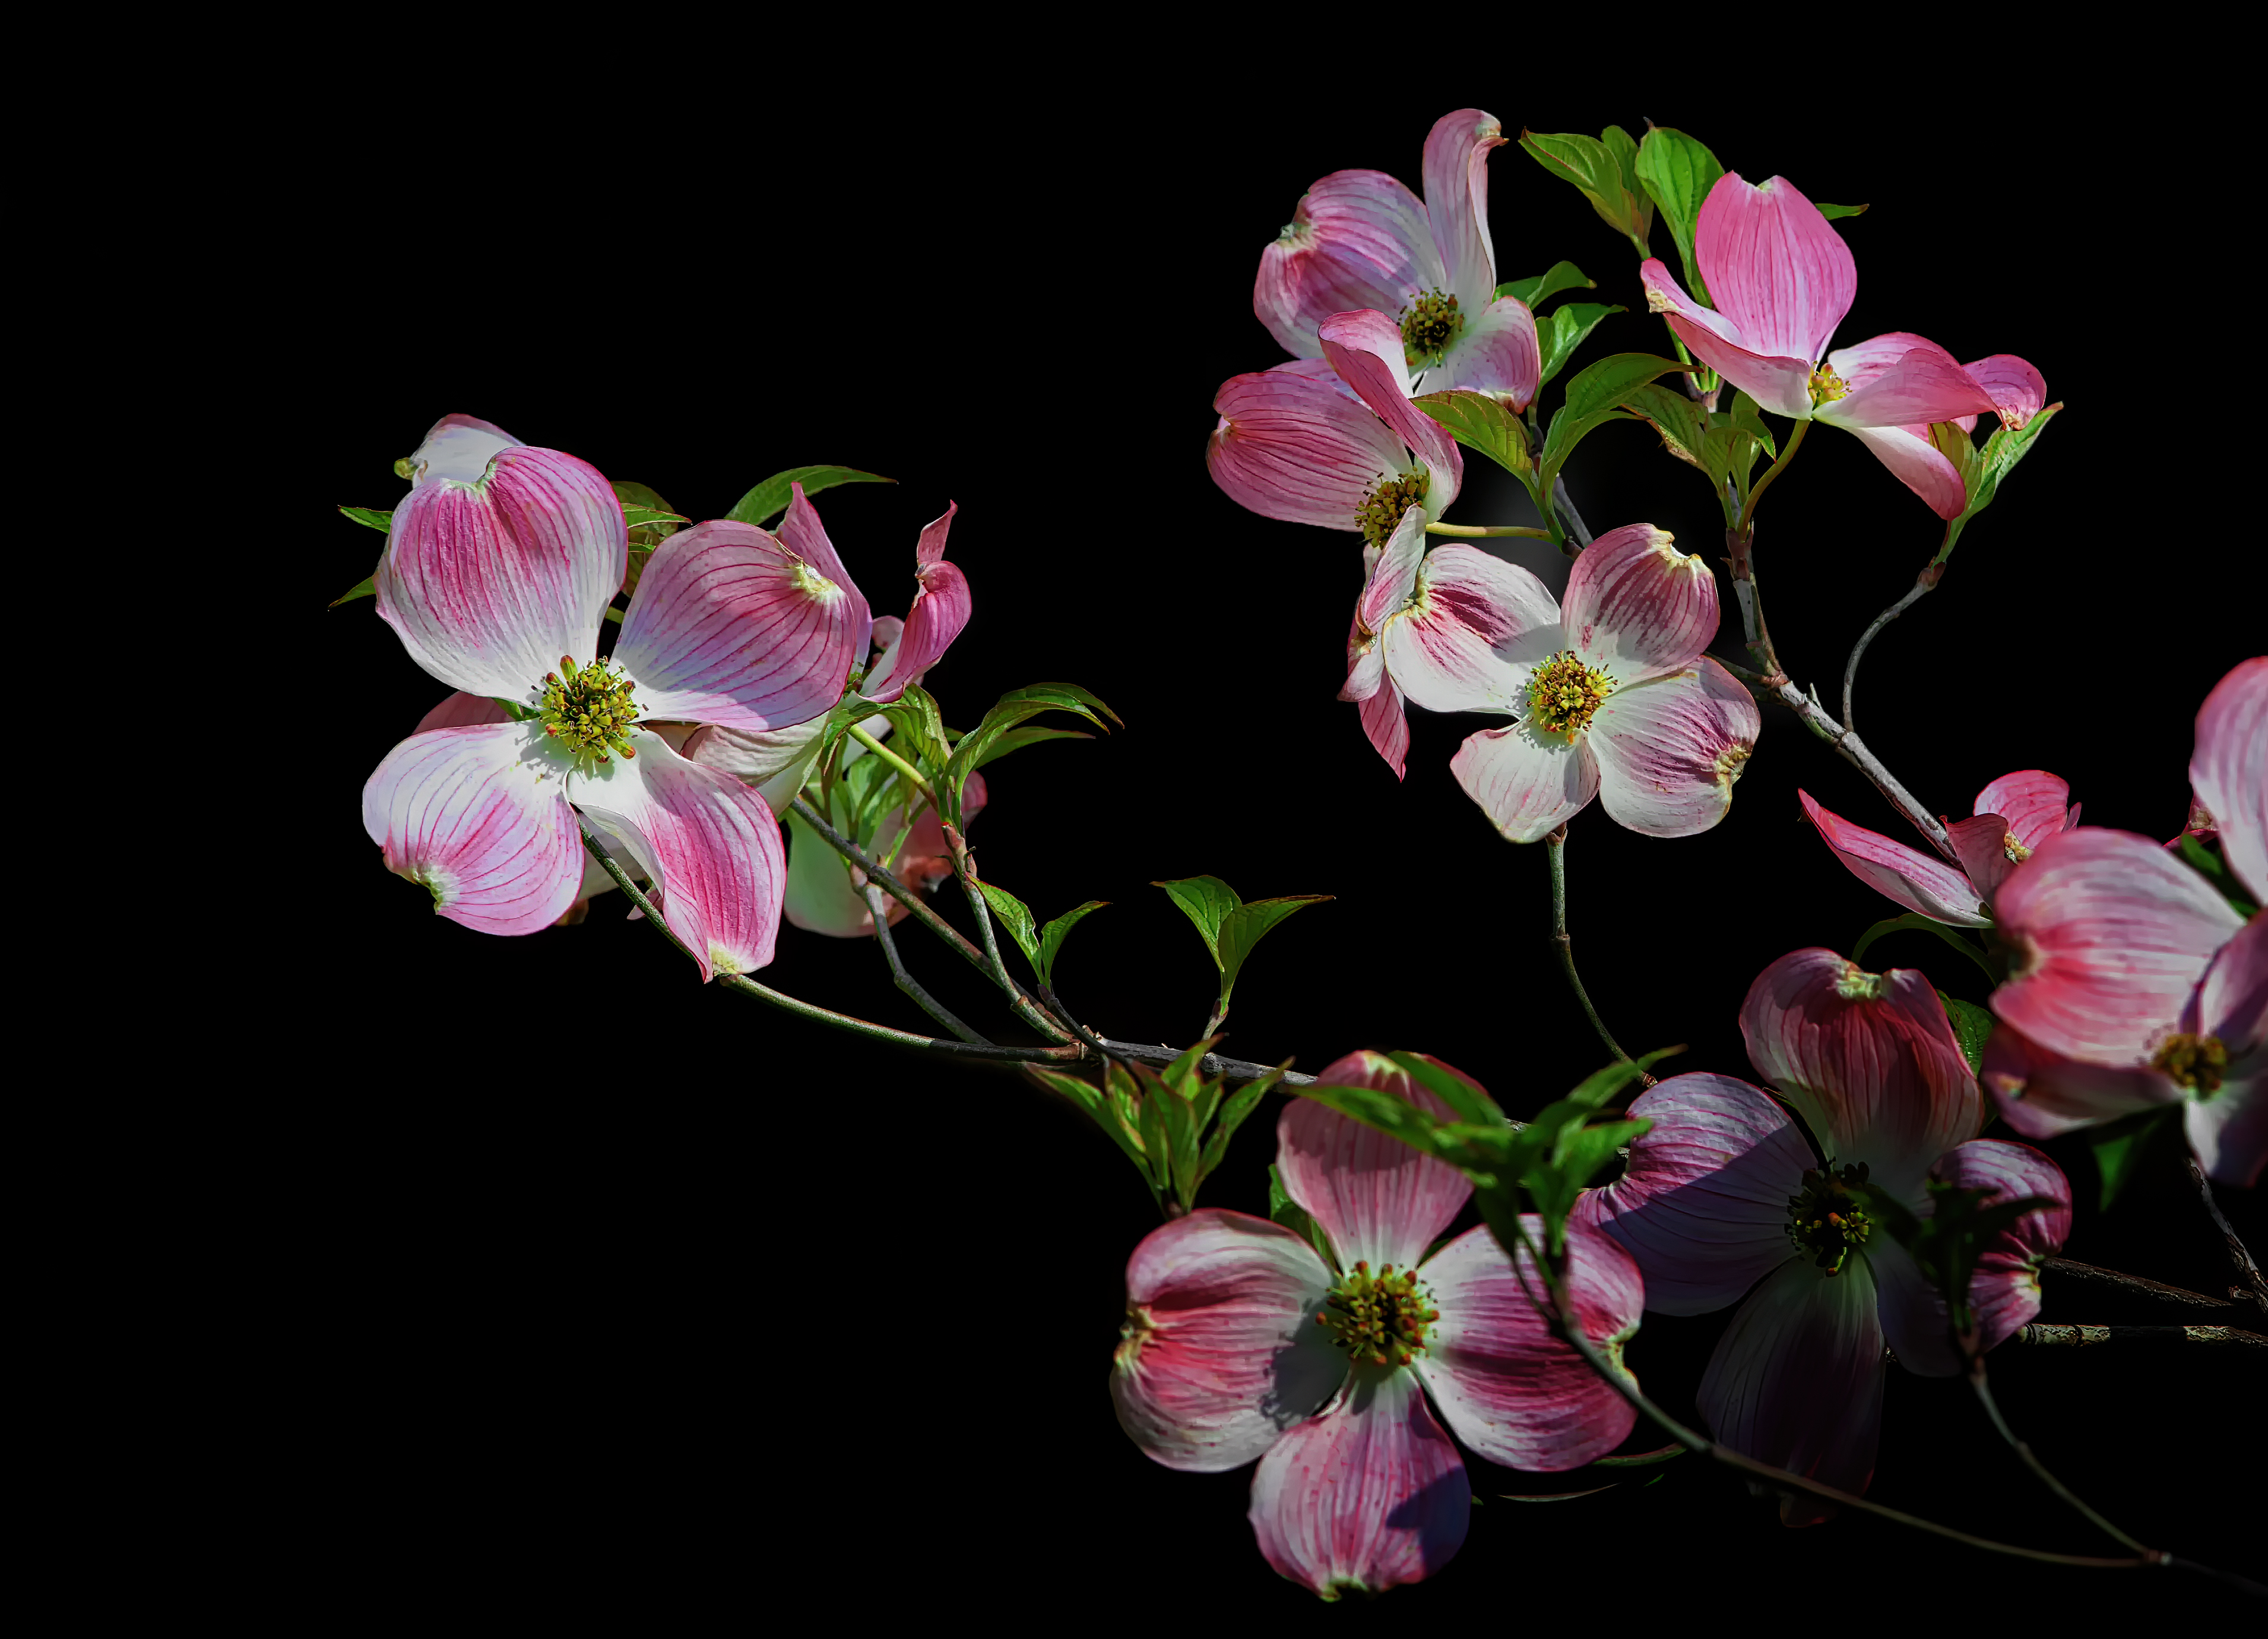
dogwood, blossoms, pink, flower, plant, petal, terrestrial plant, twig, flowering dogwood, blossom, Pedicel, flowering plant, magenta, art, plant stem, still life photography, Dogwood family, moth orchid, floral design, wildflower, groundcover, annual plant, floristry, perennial plant, orchid, wood sorrel family, cornales, evening primrose family